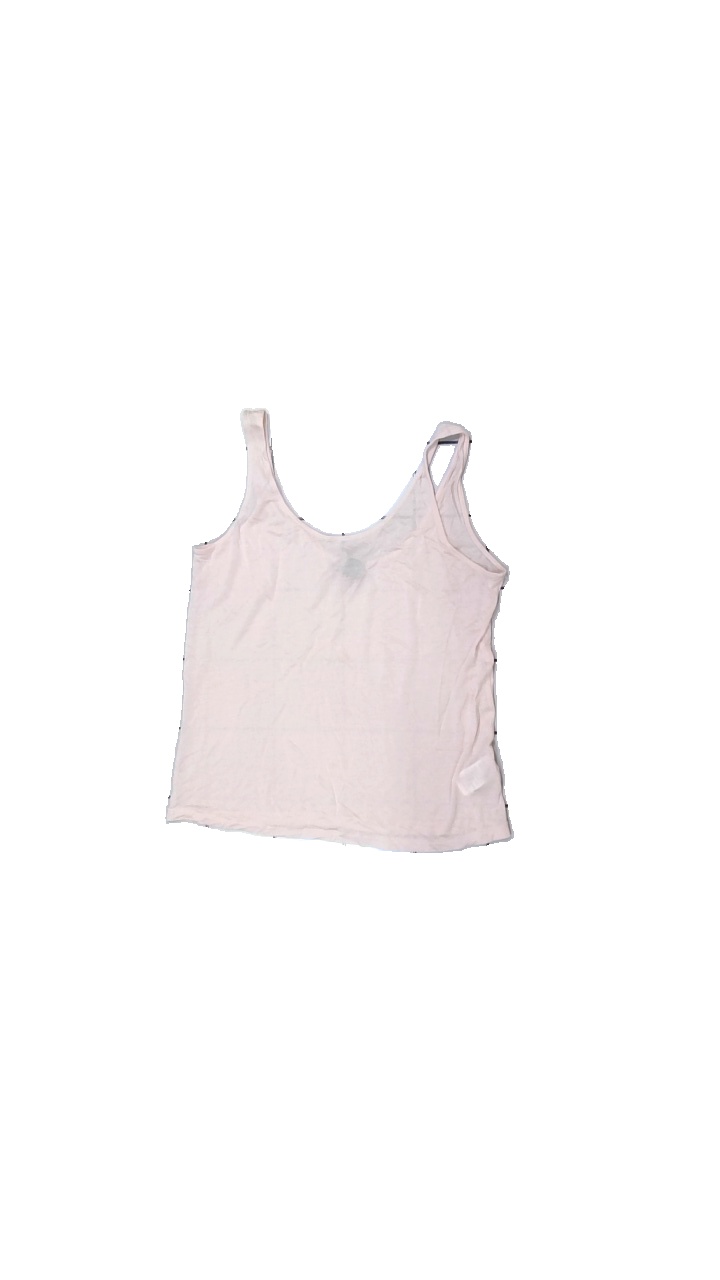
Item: Tank Top (Ladies)
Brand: H&m
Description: Pink tank top
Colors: Pink
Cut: Loose
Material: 100% Viscose
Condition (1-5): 5
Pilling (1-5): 5
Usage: Reuse
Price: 50-100